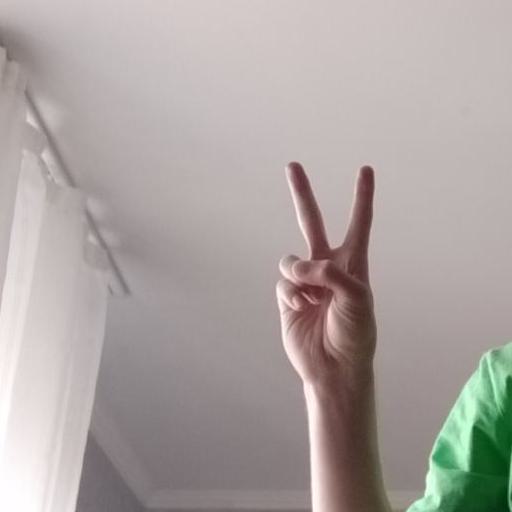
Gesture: peace